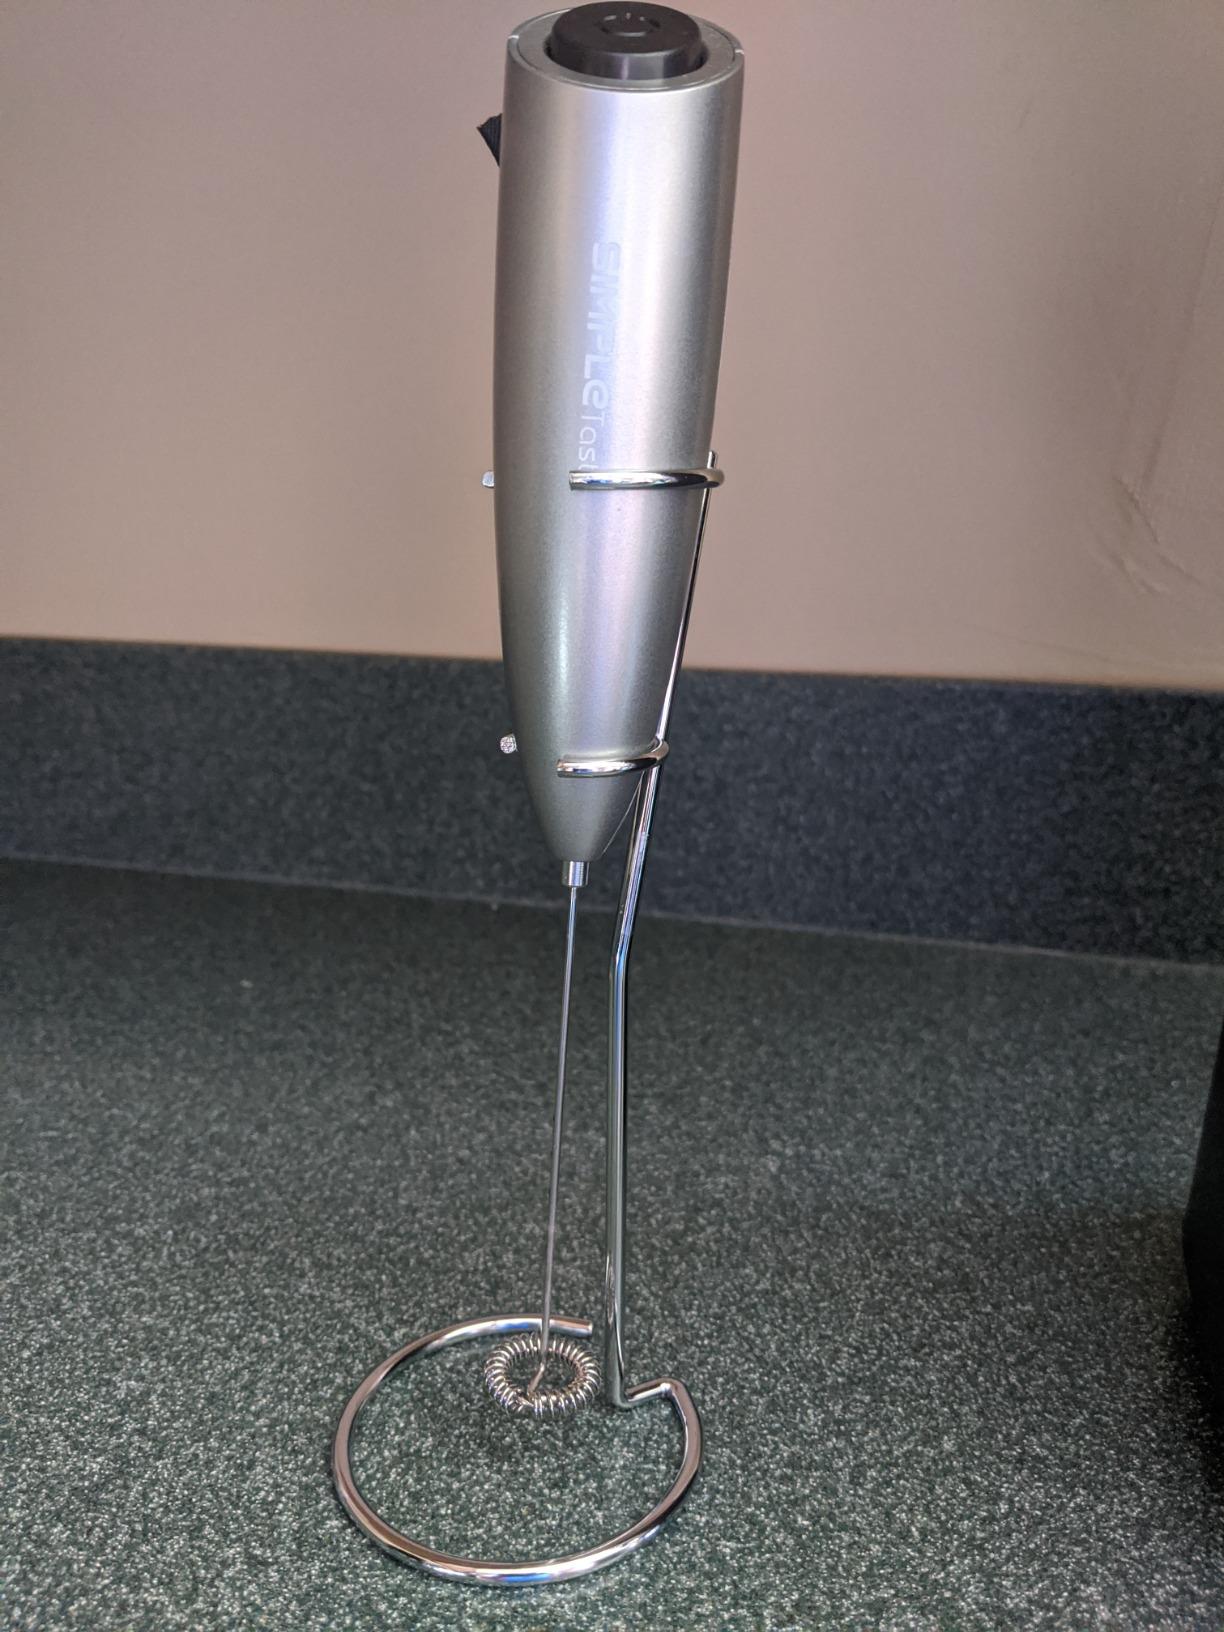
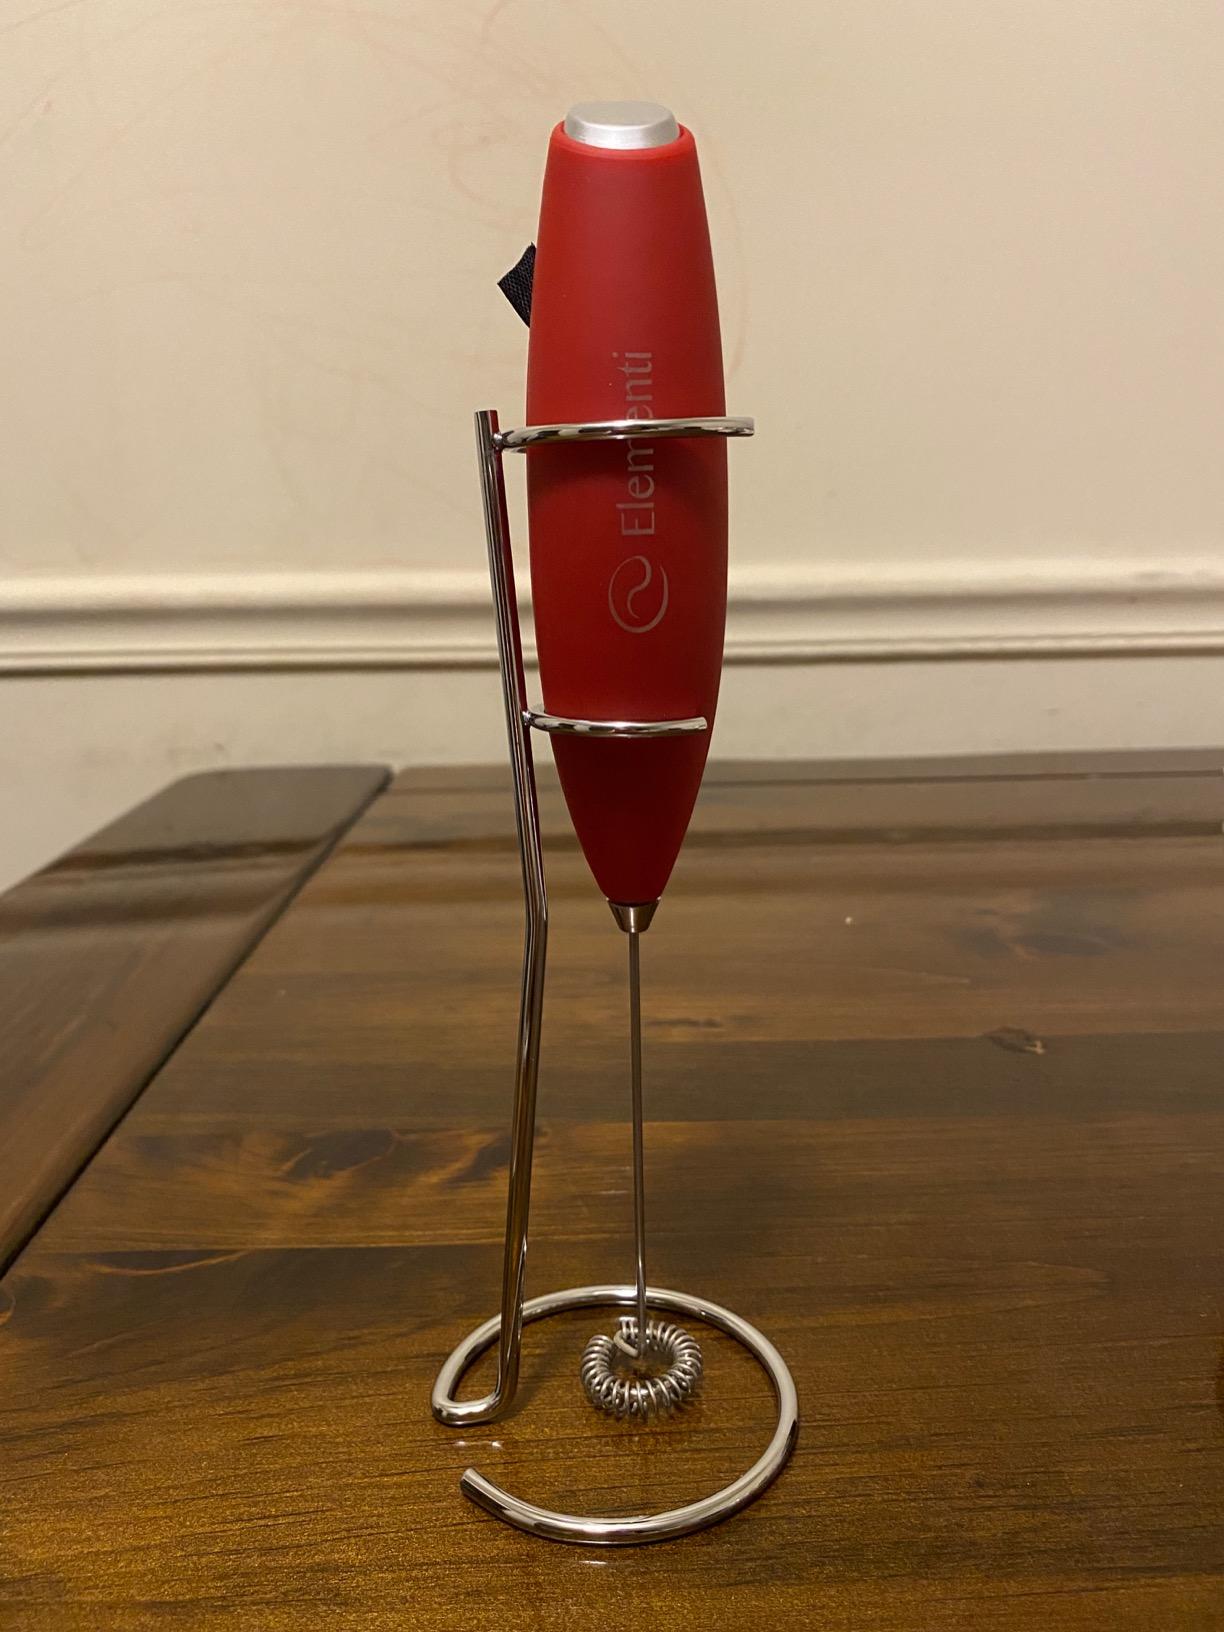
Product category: items_mixer
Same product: no